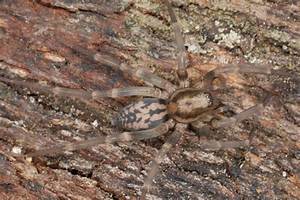
Label: spider